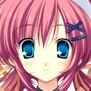
Portrait style: Anime Portrait